Jorah Mormont

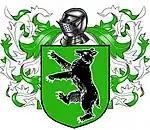
Coat of arms of House Mormont

In Pentos, Jorah enters the service of House Targaryen during Daenerys Targaryen's wedding to Khal Drogo. However, he is actually spying on behalf of Robert's Master of Whisperers, Varys, in hopes of earning a royal pardon. Although Jorah holds Daenerys' brother Viserys in contempt, he comes to admire Daenerys for her bravery and strength of character and eventually falls in love with her. In Vaes Dothrak, Jorah is warned by Illyrio Mopatis that Robert has ordered Daenerys' assassination and saves her from being poisoned. After Drogo's death, Jorah is the first to pledge fealty to Daenerys and is astounded when she emerges from Drogo's funeral pyre with three dragon hatchlings.